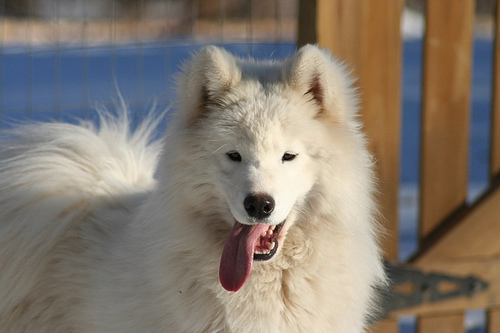
Animal: dog
Breed: samoyed